Tower Hamlets Town Hall

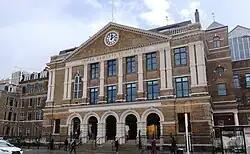
Frontage of the Town Hall, 2023

Tower Hamlets Town Hall is a municipal facility on Whitechapel Road, Whitechapel, London. The new structure, which has been commissioned as the headquarters of Tower Hamlets London Borough Council, incorporates the façade of the old Royal London Hospital which is a Grade II listed building.